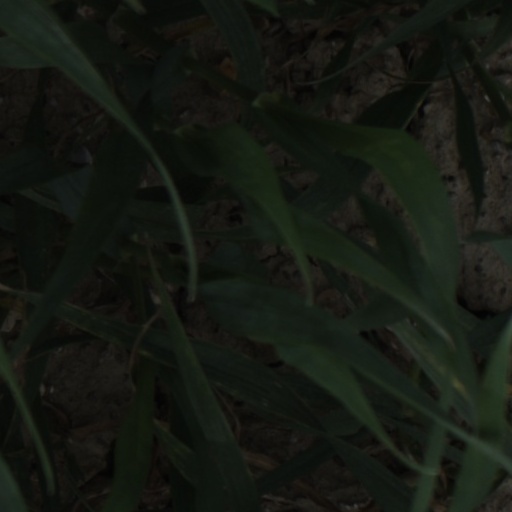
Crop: wheat